Lofty Large

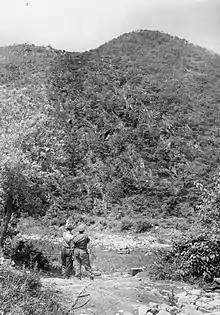
Gloster Hill five weeks after the Battle of Imjin.

After a 10-day forced march north, and having received only basic medical attention, Large arrived at a prison camp outside Chongsung, about 50 miles north east of Sinuiju. He spent two years in the camp and celebrated his 21st birthday there. Throughout his incarceration he had two bullets and at least 18 pieces of shrapnel embedded in his body. To help Large cope with the chronic pain of his untreated injuries, an American POW introduced him to marijuana, which grew wild in the area. Although he found it to be a highly effective – and enjoyable – painkiller, he was somewhat alarmed by its psychoactive effects and subsequently tried to limit his use of the drug. Like many of his fellow prisoners, Large also suffered from beri-beri and dysentery.